Vic-sur-Seille

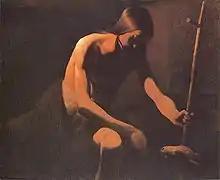
"Saint John the Baptist in the desert", Georges de La Tour, .

The art museum of Vic-sur-Seille, in French "", was created in 1996. Its most famous work is "Saint John the Baptist in the desert", by Georges de La Tour. Its collections include 17th century paintings by Jacques de Létin, Jacques Blanchard, Cesare Dandini, Domenichino, Meiffren Conte, Charles Le Brun, Matthieu Le Nain, Madeleine Boullogne, Jacques Stella, 18th century landscapes and paintings by Sebastiano Ricci, Pierre-Henri de Valenciennes, Jan Frans van Bloemen, Jean-Bernard Restout, Joseph-Marie Vien, and 19th century and beginning of the 20th century paintings by Camille Corot, Paul Baudry, Eugène Isabey, Paul Delaroche, Léon Bonnat.